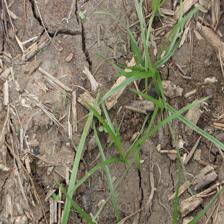
Label: Grass